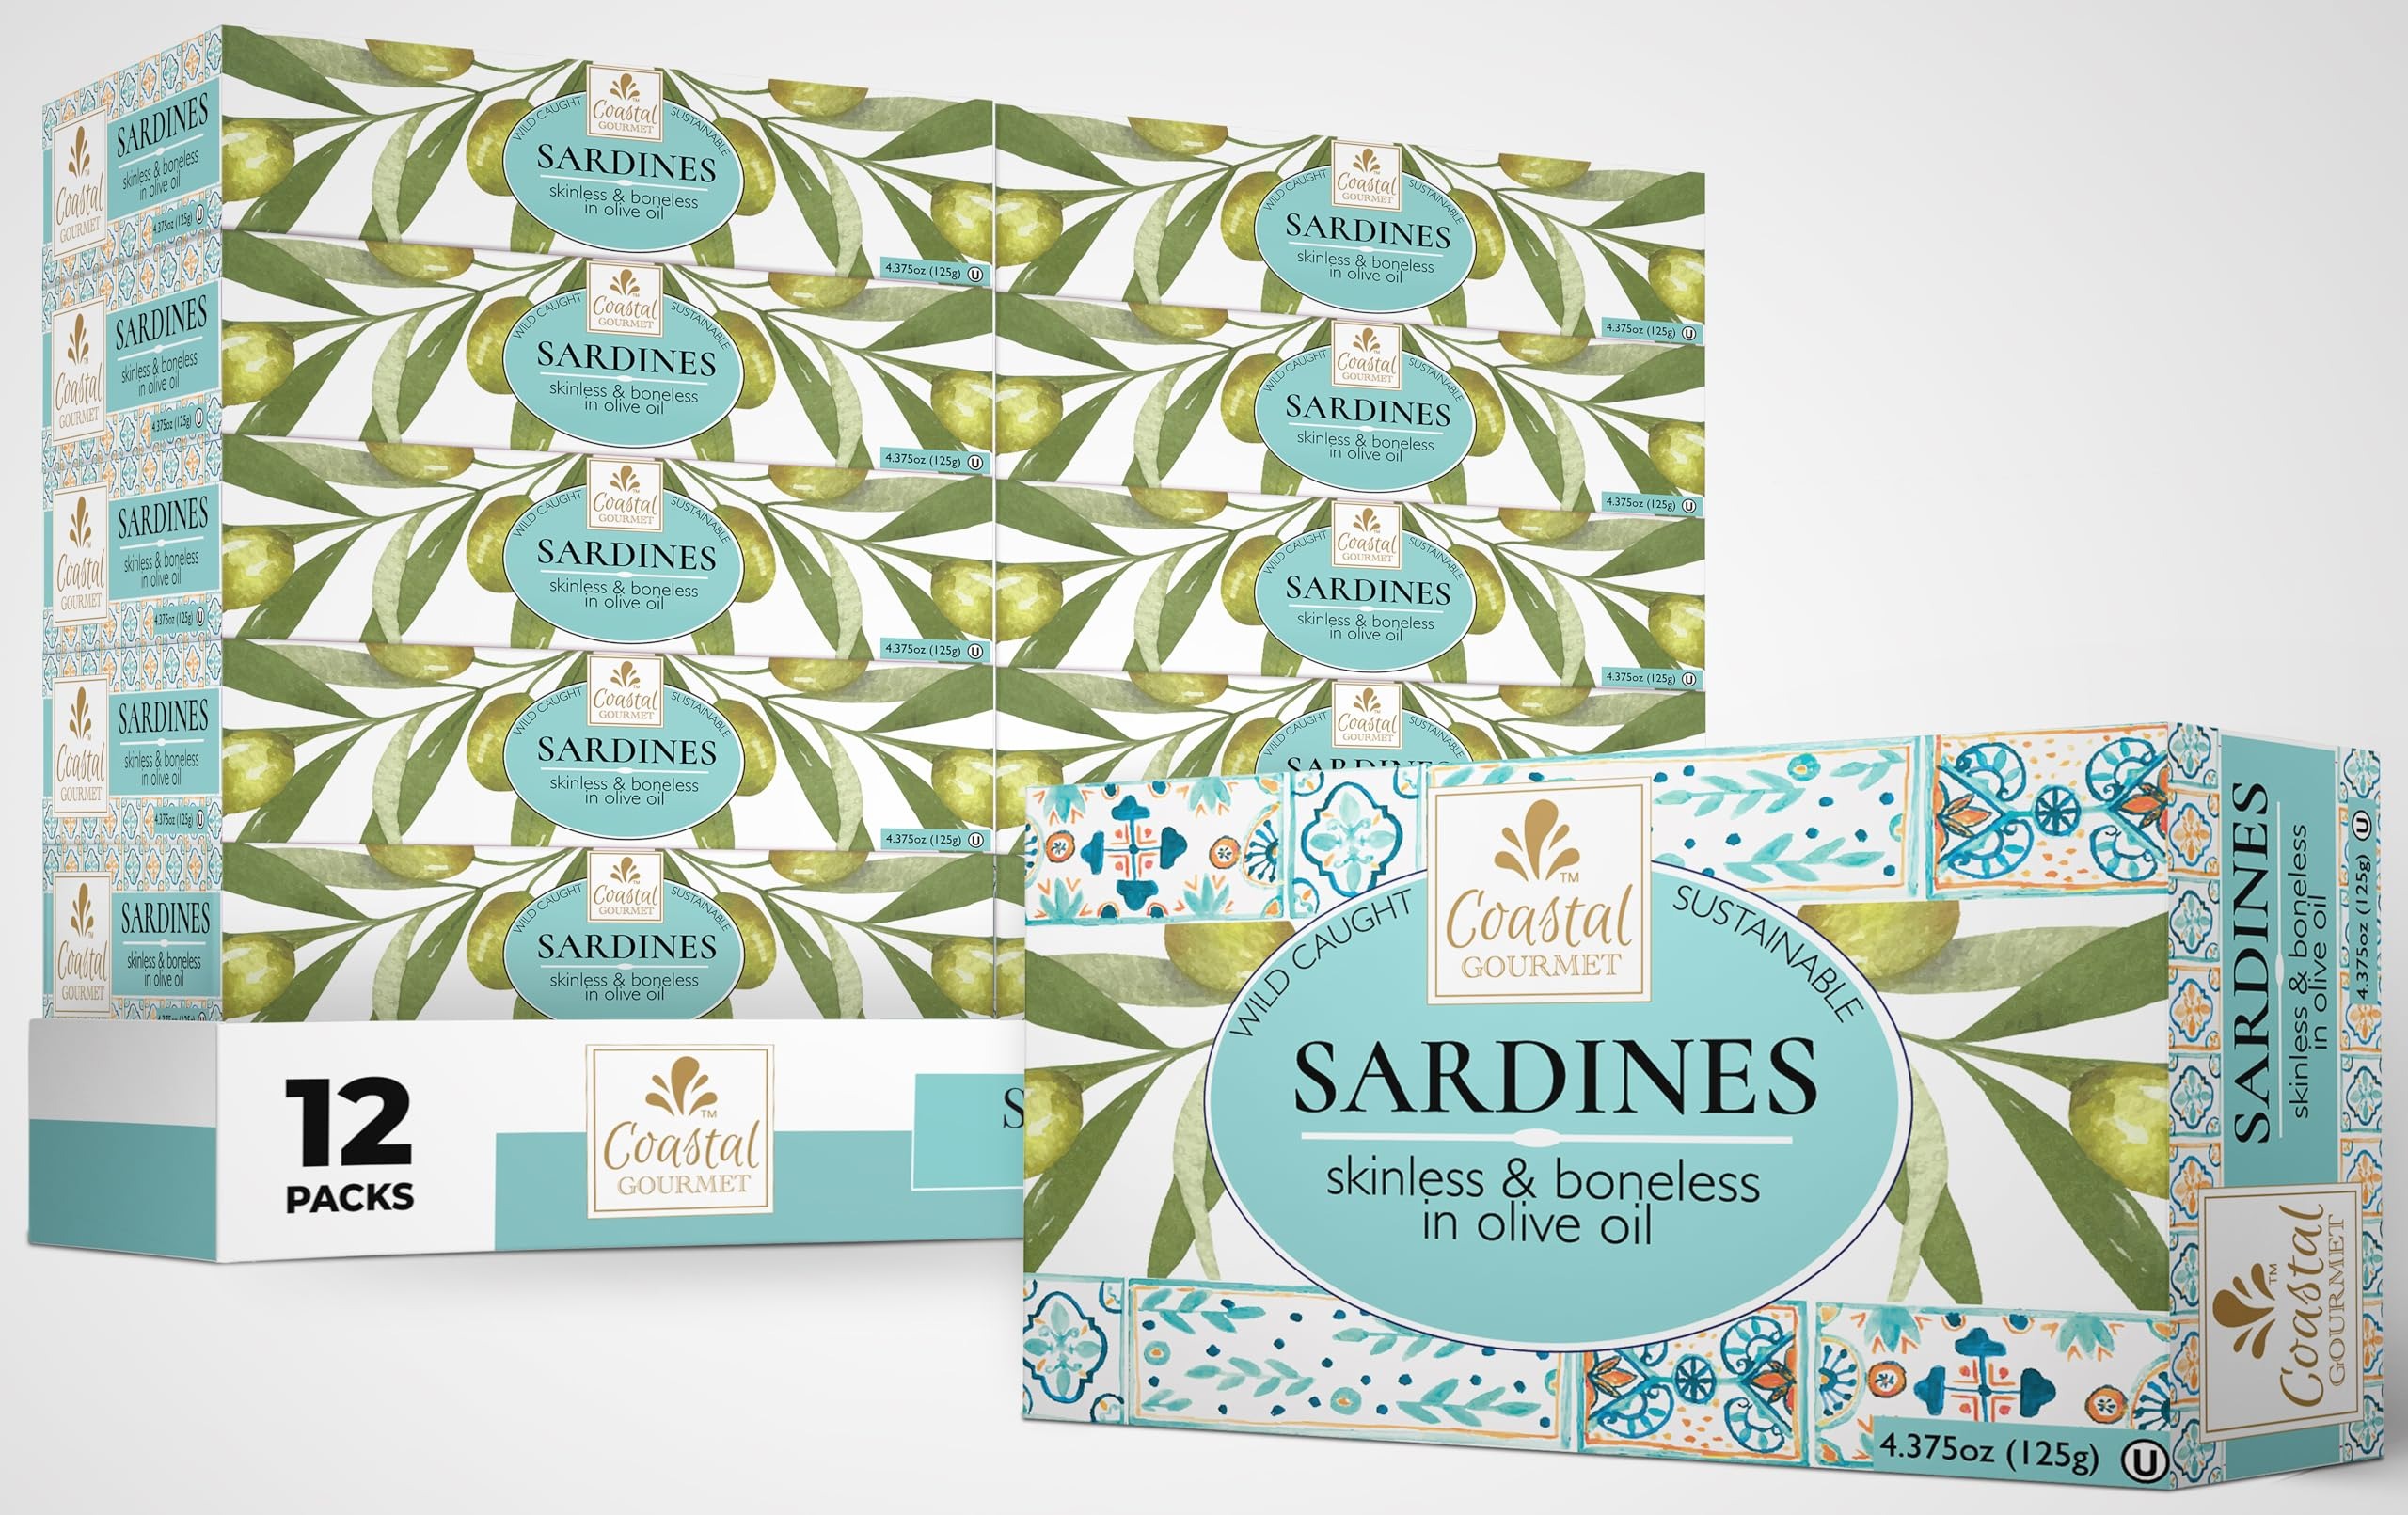
Item Name: Coastal Gourmet Skinless and Boneless Sardines in Olive Oil 4.375 oz. (Pack of 12)
Bullet Point 1: High in Protein
Bullet Point 2: High in Omega-3 Fatty Acids
Bullet Point 3: Convenient
Bullet Point 4: Gourmet
Bullet Point 5: Keto-Friendly
Bullet Point 6: Paleo
Bullet Point 7: Kosher
Bullet Point 8: Wild Caught & Sustainable
Bullet Point 9: We use 100% pure Spanish Olive Oil
Bullet Point 10: Our premium sardines are caught off the coast of Morocco
Value: nan
Unit: None

Price: 29.99